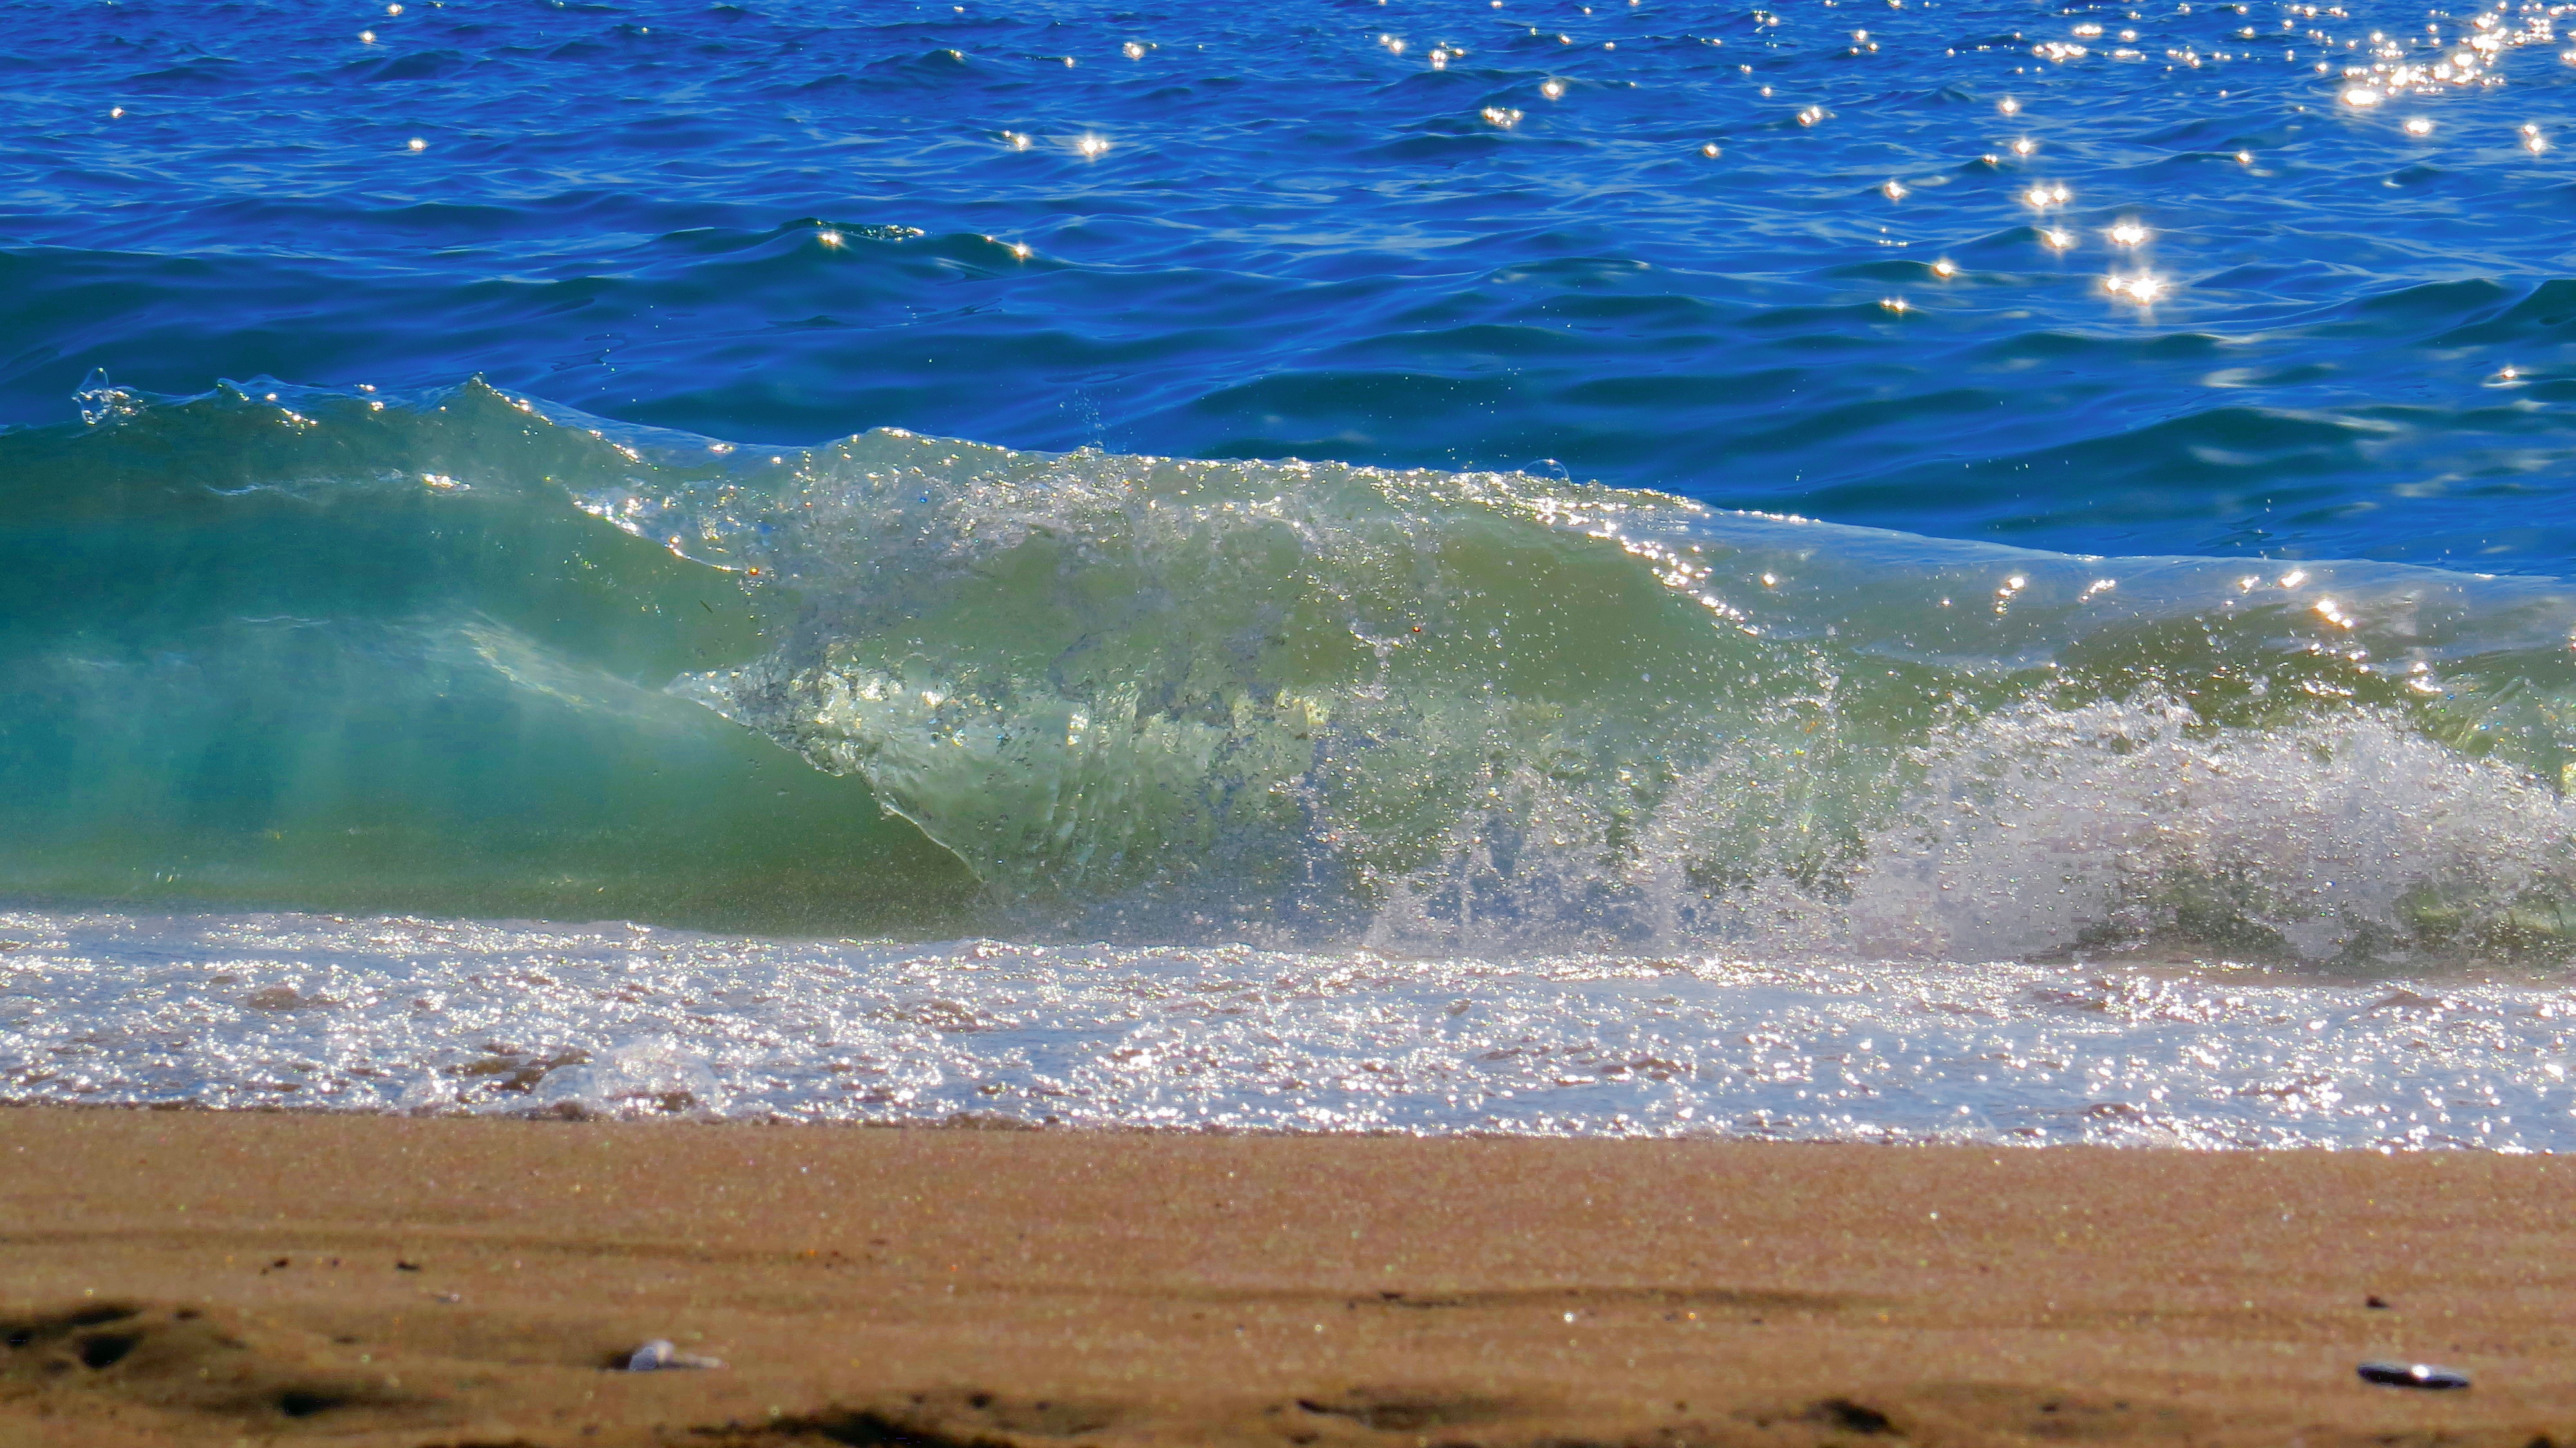
beach, sea, coast, water, sand, ocean, shore, wave, summer, breeze, colors, the coast, a drop of, the sunlight, wind wave